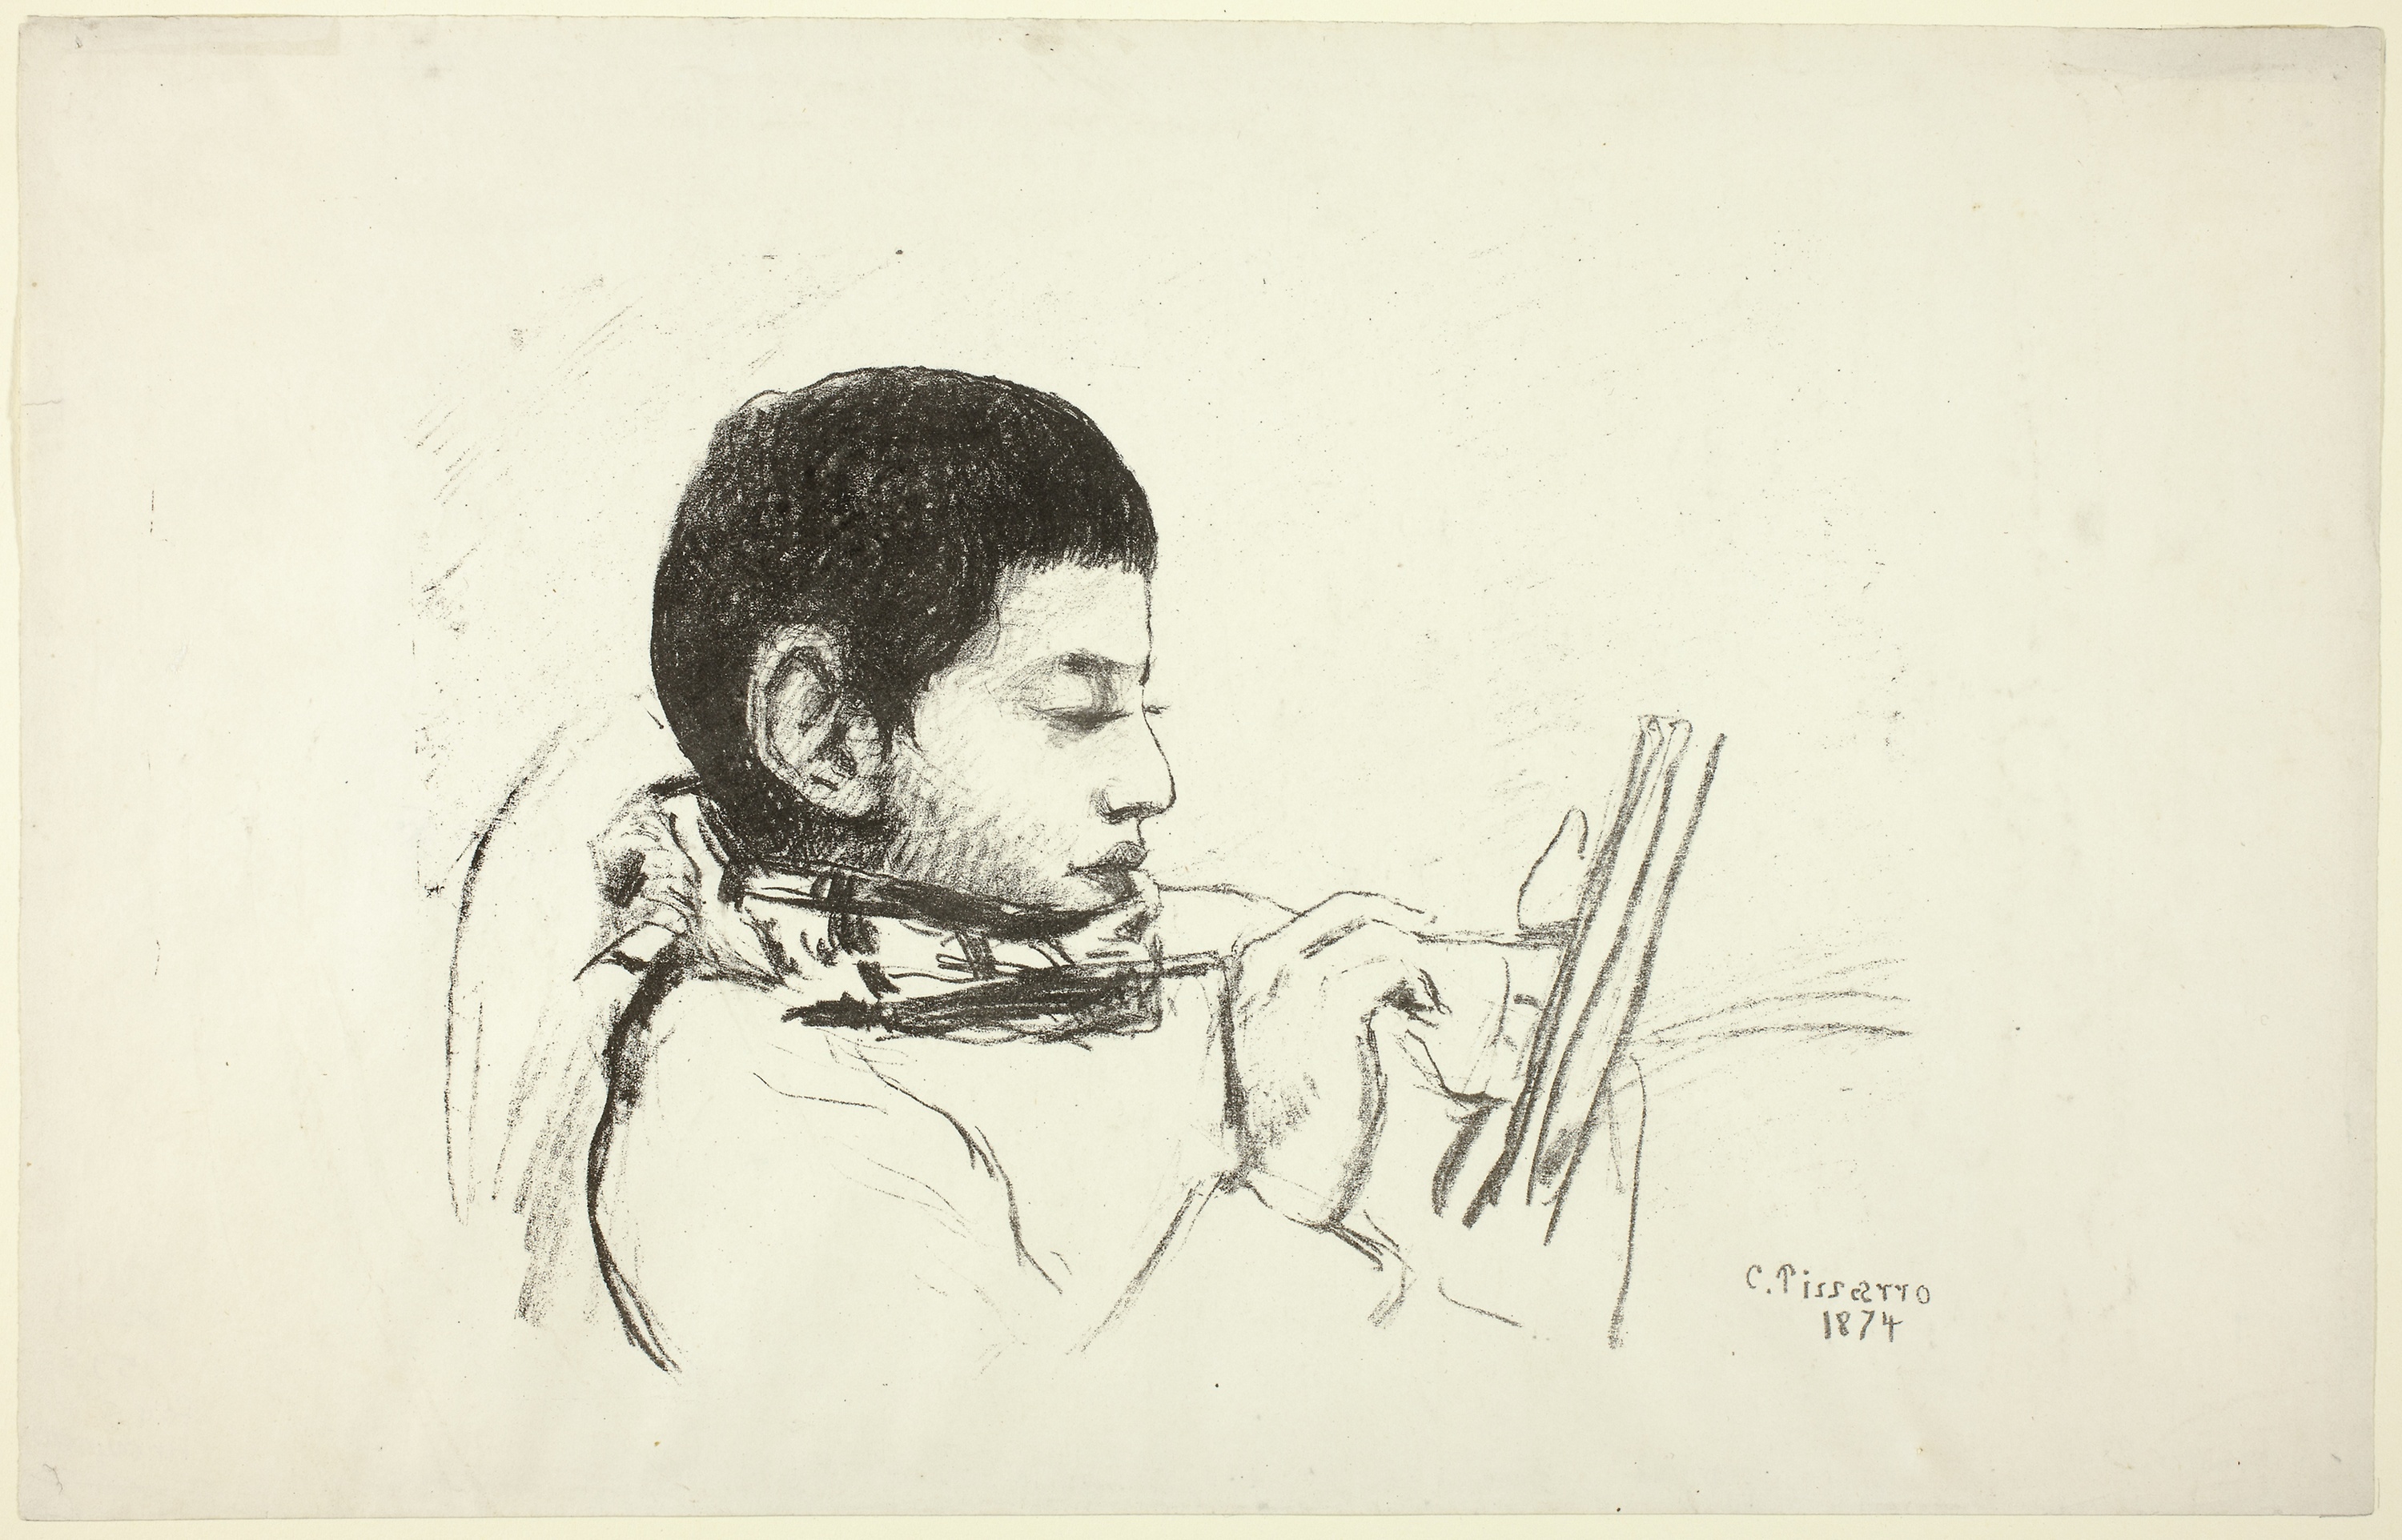
art, portrait, drawing, artwork, sketch, illustration, black and white, visual arts, self portrait, human behavior, figure drawing